Bandar Utama MRT station

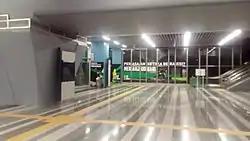
Concourse level of the station.

The station is located beside the Damansara-Puchong Expressway (LDP) directly behind the Sri Pentas Building in Bandar Utama. The station's support columns are located between the expressway and the water channel which runs parallel to the expressway.